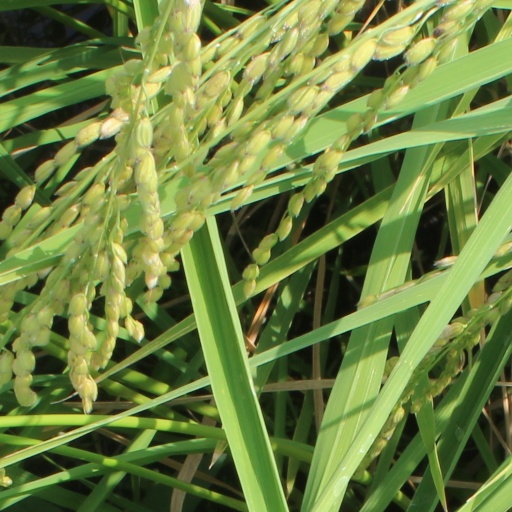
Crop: rice